Katrin Garfoot

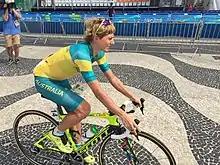
Katrin Garfoot at the 2016 Rio Olympics Road Race

Katrin Garfoot (born 8 October 1981) is a German-born Australian former cyclist who won a bronze medal at the 2014 Commonwealth Games in the road time trial. She started cycle racing in 2011, three years after moving to Australia, having previously competed in athletics up to junior level. In addition to this, Katrin was a teacher at Southport State High School on the Gold Coast.